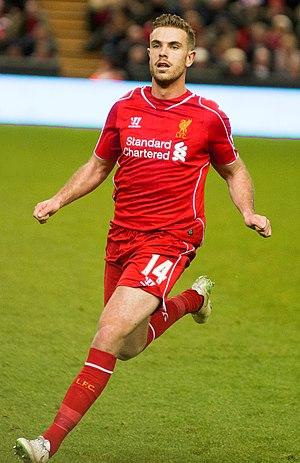
Jordan Brian Henderson, né le 17 juin 1990 à Sunderland en Angleterre, est un footballeur international anglais évoluant au poste de milieu relayeur au Liverpool FC.